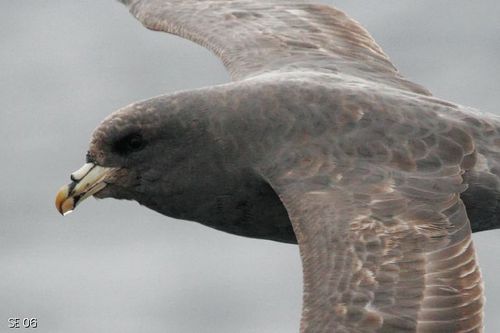
the brown bird has a small yellow hooked bill.
the bird has a dark brown covert and abdomen as well as its side, while its bill is light yellow with a speck of black.
a large bird with a small beak compared to its body
this bird is mostly gray with a black superciliary and short hooked bill.
the medium sized bird is grey and has a yellow tipped beak
this bird has wings that are grey and has a yellow bill
this particular bird has a belly that is gray and browna medium to large size, solid warm gray colored bird, with a light colored, small, textured beak.
this bird has a grey crown and back and breast, and wings that are grey with white streaks
this bird has wings that are grey and has a white bill
Species: Northern Fulmar